Dada Lakhmi

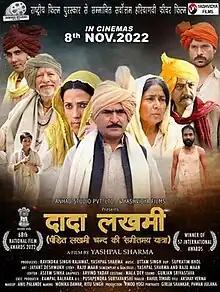
Official Release Poster

Dada Lakhmi is a 2022 Indian Haryanvi language biographical film based on the musical journey of Haryanvi folk singer Lakhmi Chand also known as Kalidas of Haryana. The film is written and directed by Yashpal Sharma. The lead actors in the film are Yashpal Sharma, Meghna Malik and Rajendra Gupta. The film was released on 8 November 2022. The film has been awarded the 'National Film Award' by the President as the best Haryanvi film.